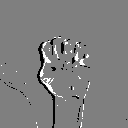
ASL letter: s